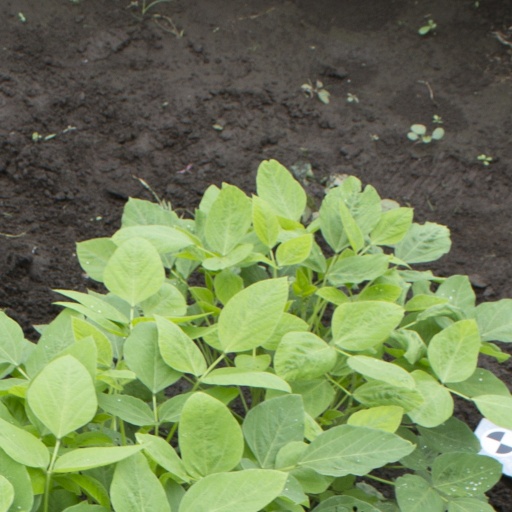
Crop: soybean